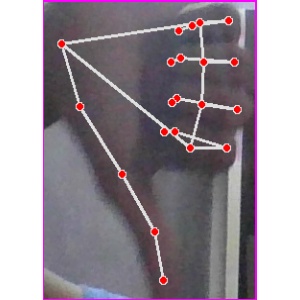
अक्षर: फ